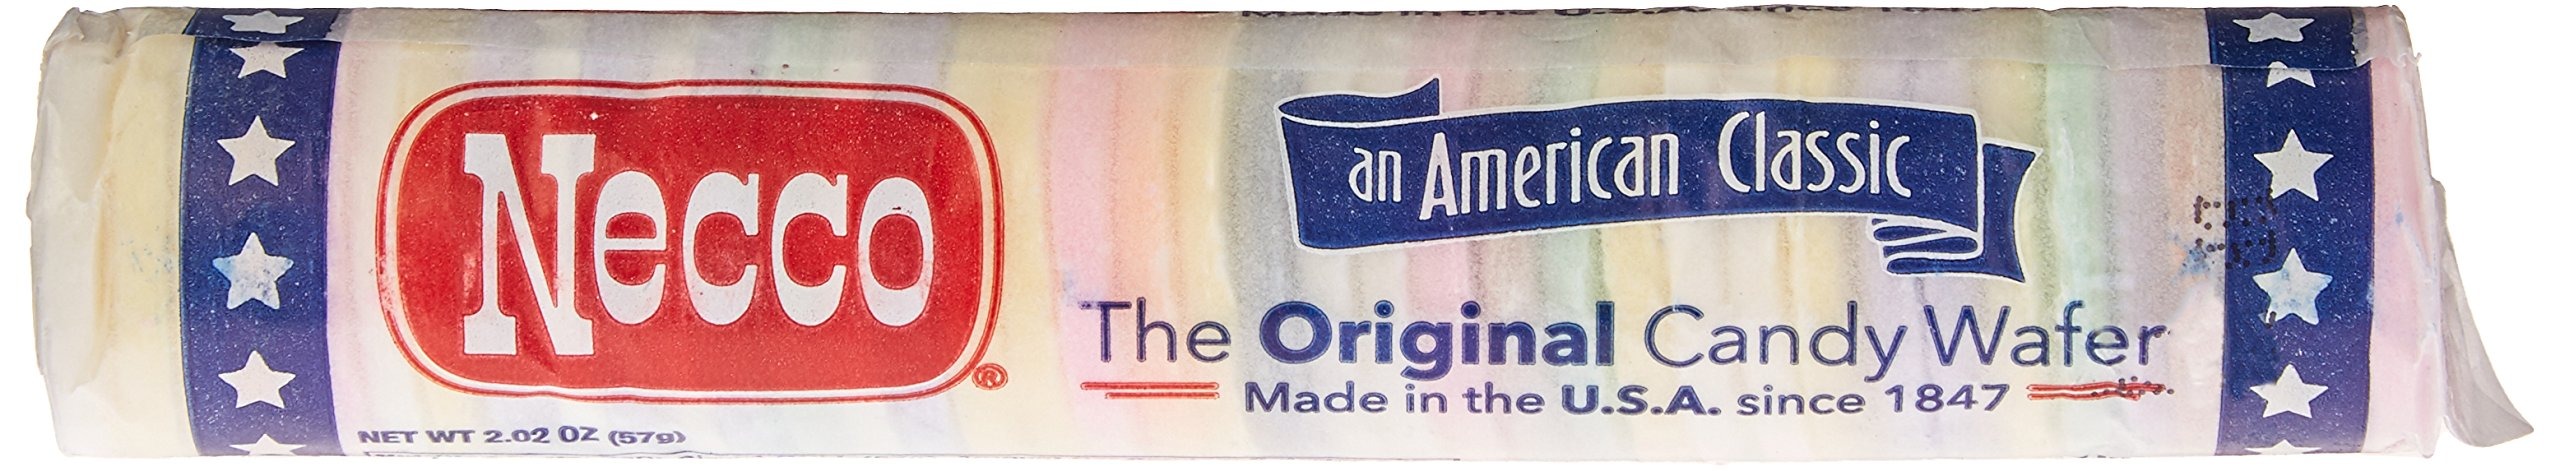
Item Name: Necco Assorted Original Candy Wafers 24-2.02 oz Rolls, Net Wt 3 lbs
Bullet Point 1: Fresh, Delicious, and Fat Free!
Bullet Point 2: Just like when you were a kid!
Bullet Point 3: HOLIDAY PARTY CANDY: The sweet flavor of Necco Wafers makes them a great party or Halloween candy
Bullet Point 4: GLUTEN-FREE: This classic American candy is free of gluten and most common allergens
Product Description: Necco Assorted Original Candy Wafers 24-2.02 Oz Rolls Net Wt 3 Lbs - RetroCandyClub.com
Value: 48.48
Unit: Ounce

Price: 17.625